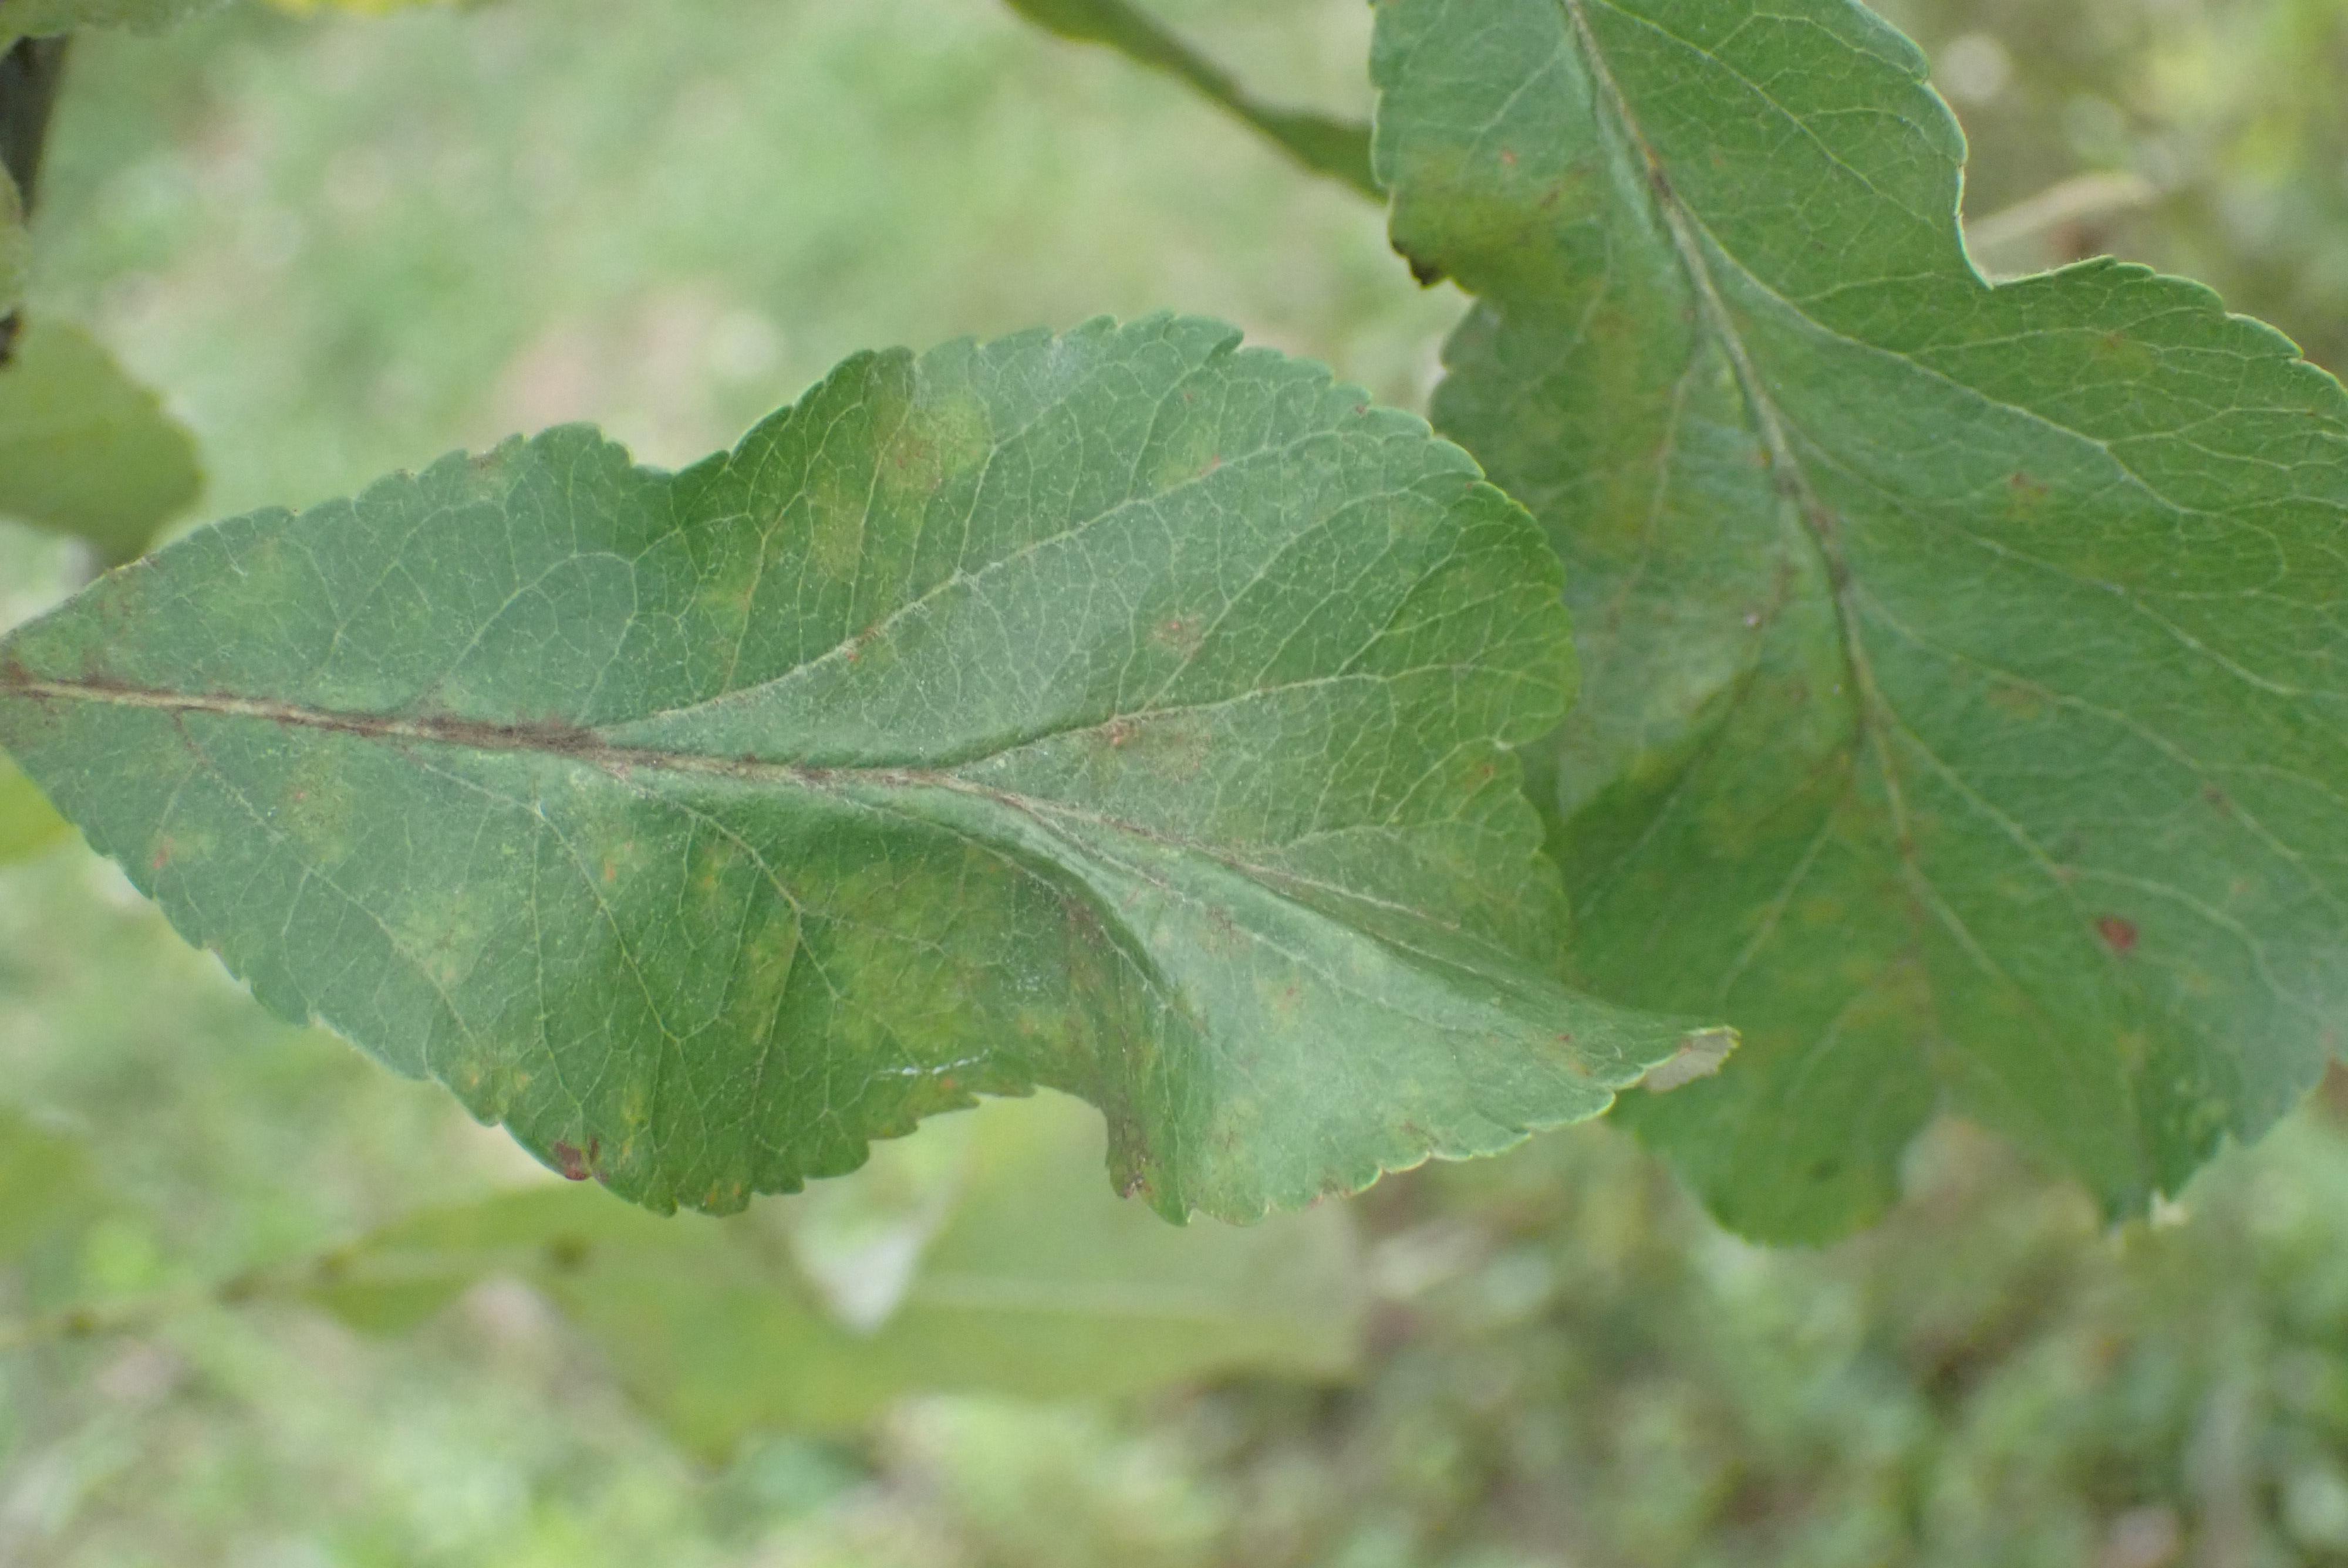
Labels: scab